Qatar–Saudi Arabia border

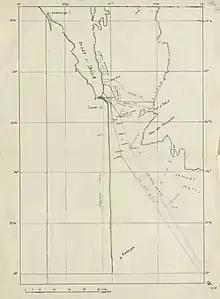
Sketch map illustrating Qatari Saudi border dispute drawn in 1935.

On 25 November 1935 British officials met with Ibn Saud in an attempt to finalize a frontier between the new kingdom and their coastal protectorates, including Qatar. The conference proved abortive, however, and the issue remained unresolved. According to a British document written in 1936, the prime cause of friction in the territorial dispute revolved around where Qatar's south-west borders should end. The rulers of both Qatar and Saudi Arabia claimed that their control of the Dohat Salwa area had historical precedent, however, Ibn Saud claimed that the Sheikh of Qatar had previously ceded this territory to him, to which the Sheikh denied. The letter stated: